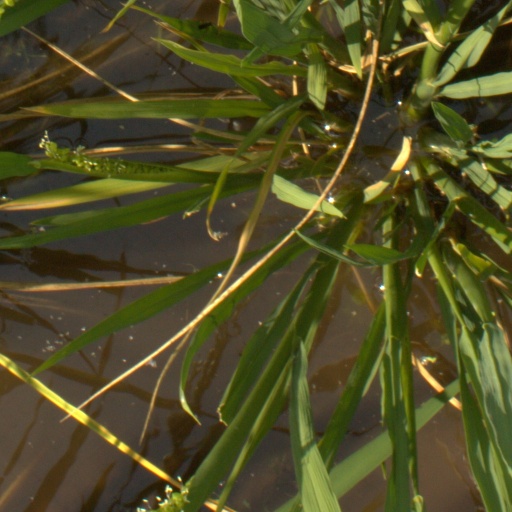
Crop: rice